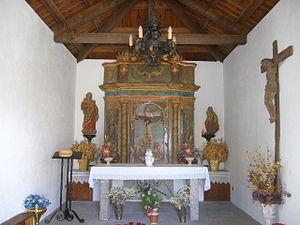
Fuentesnuevas, ou Fuentes Nuevas sur certaines cartes, est une localité du municipio de Ponferrada, dans la comarque de El Bierzo, province de León, communauté autonome de Castille-et-León, au nord-ouest de l'Espagne.